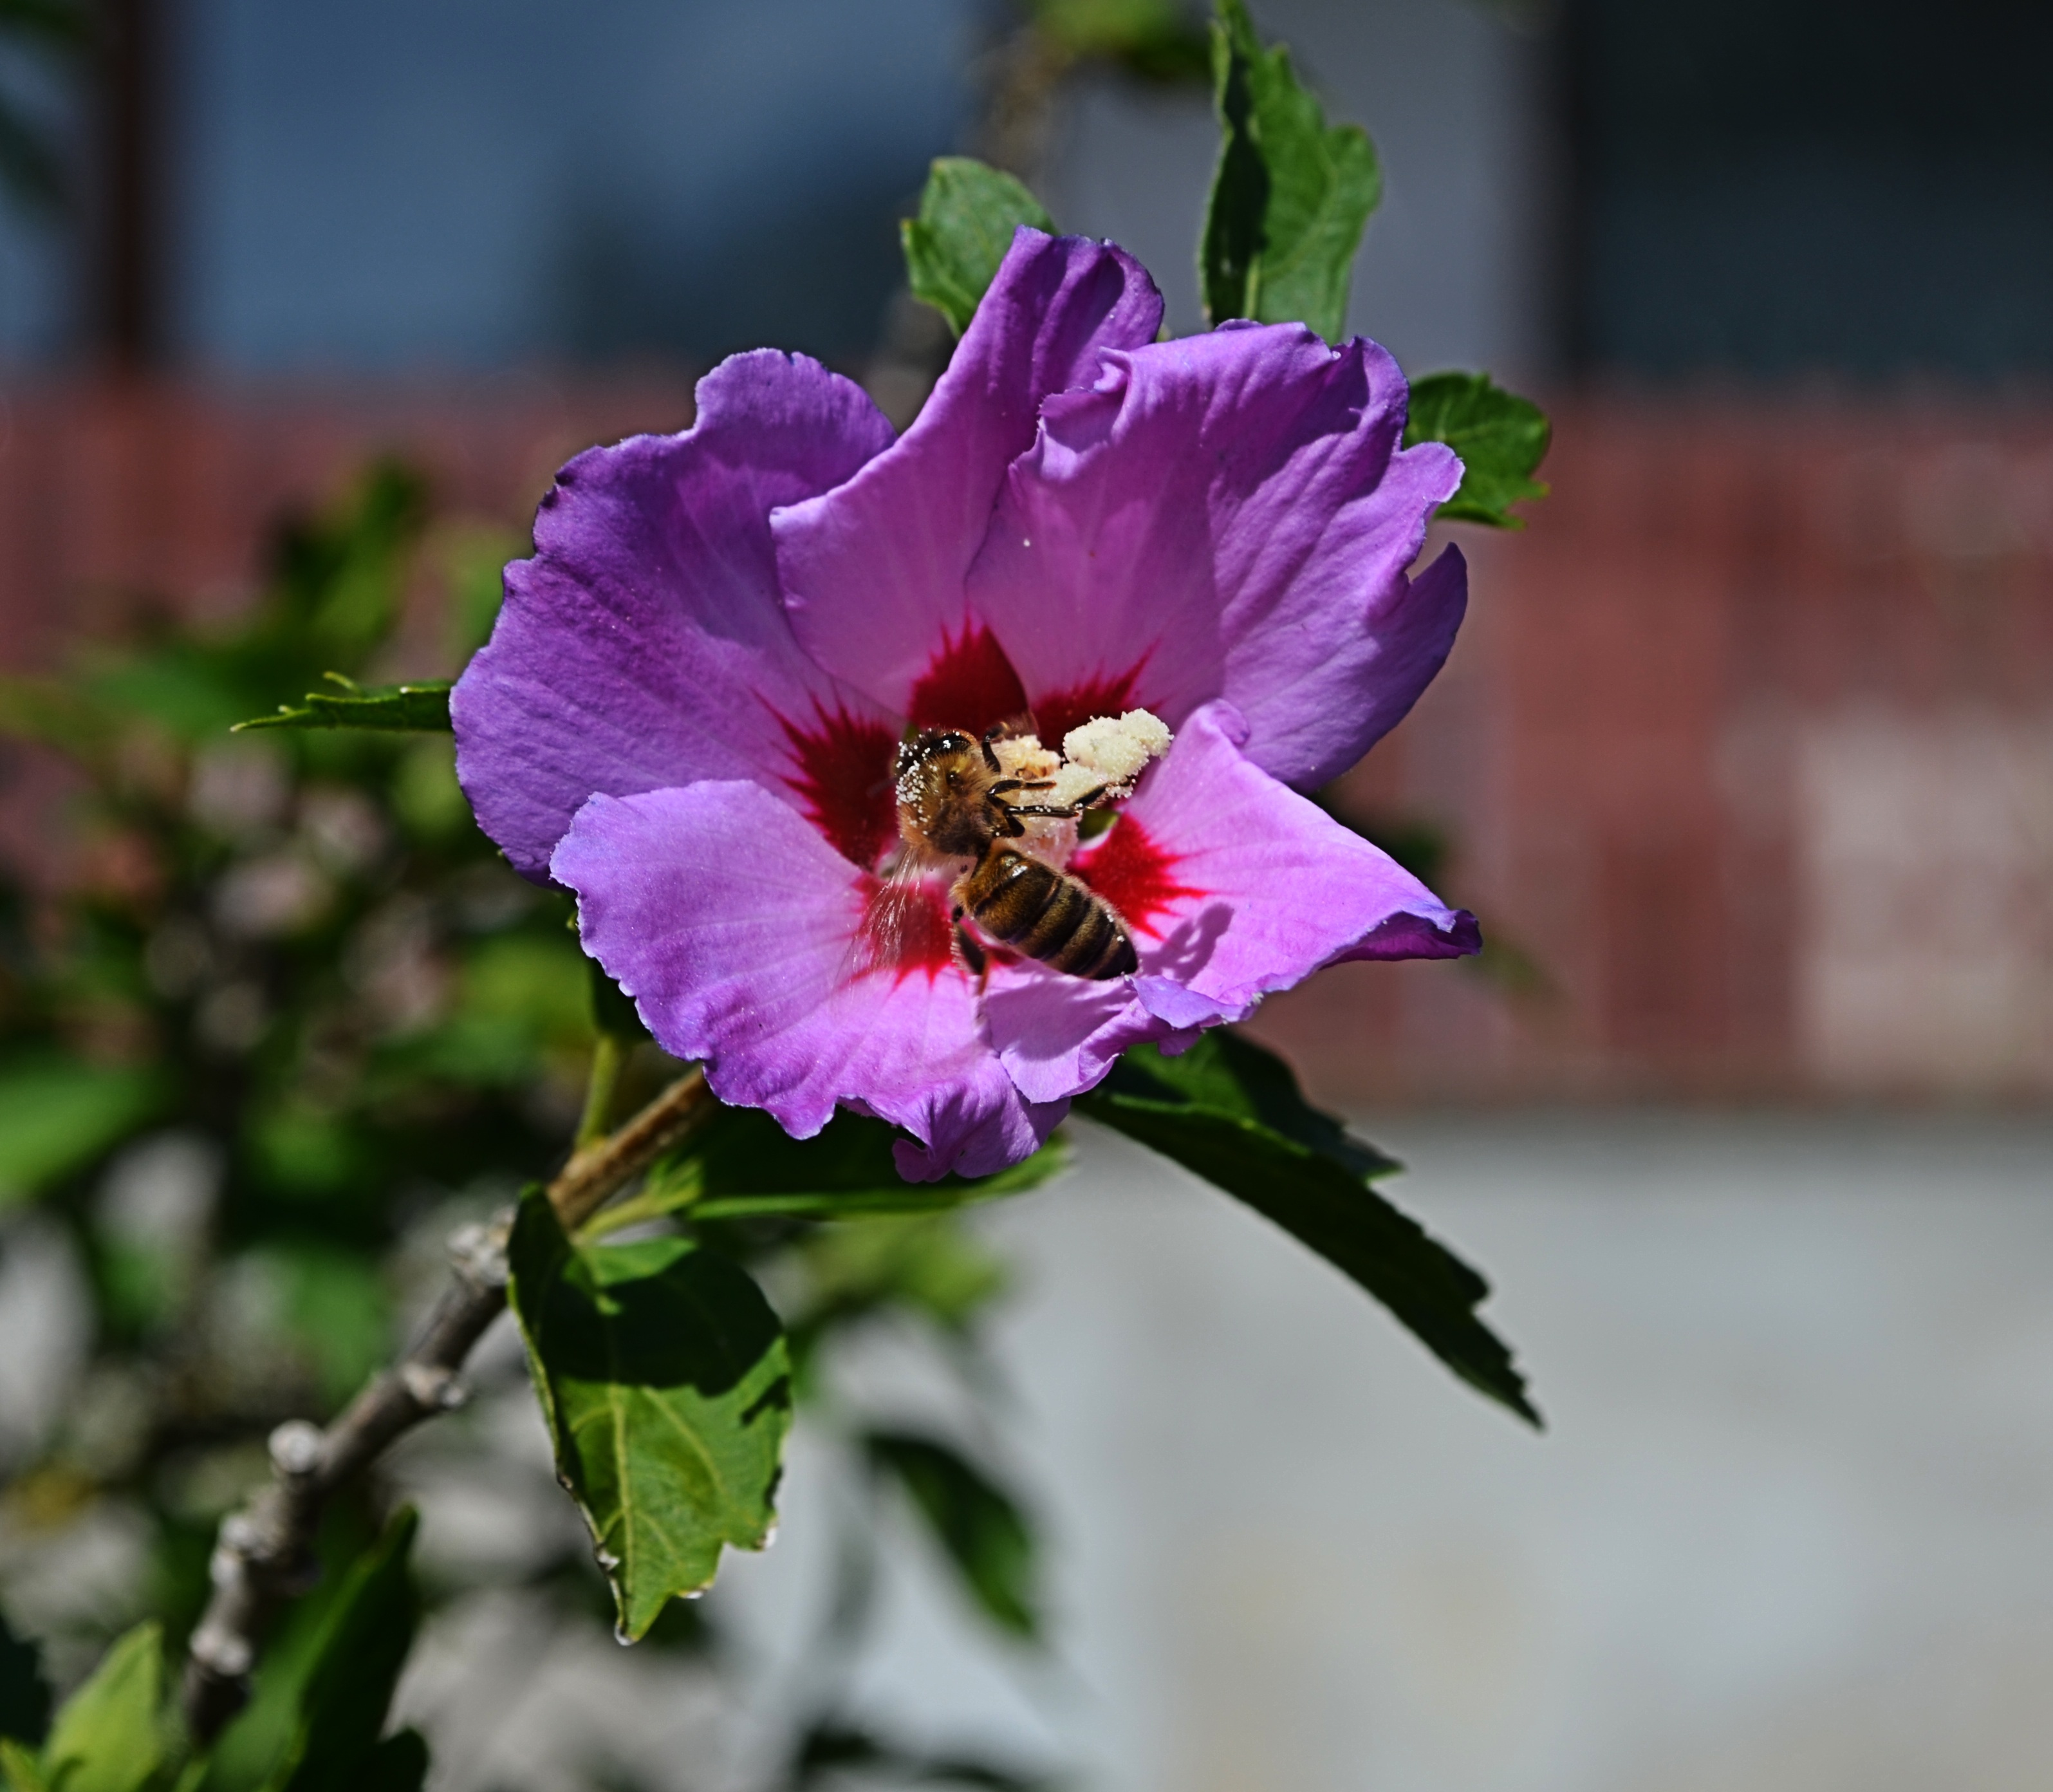
nature, blossom, plant, flower, petal, animal, insect, botany, flora, bee, hibiscus, macro photography, flowering plant, land plant